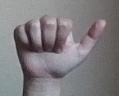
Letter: dhad